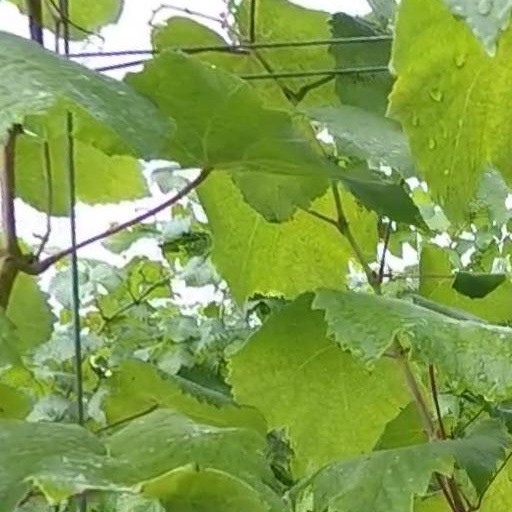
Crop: grape